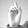
ASL letter: D